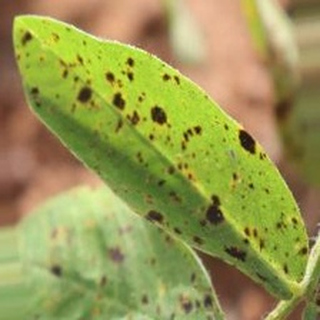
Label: groundnut_late_leaf_spot